GX (rocket)

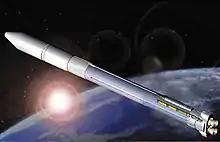
GX (Shown with Atlas III first stage as in early development)

GX was a design for an expendable launch system intended to compete in the commercial satellite launch sector. The system had developed by Galaxy Express Corporation, a joint venture between IHI Corporation (IHI), the Japan Aerospace Exploration Agency (JAXA), United Launch Alliance (ULA), Lockheed Martin Corporation (LM) and several other Japanese companies.